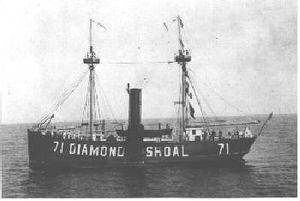
Waldemar Kophamel était un commandant allemand de U-boot dans la Kaiserliche Marine pendant la Première Guerre mondiale.